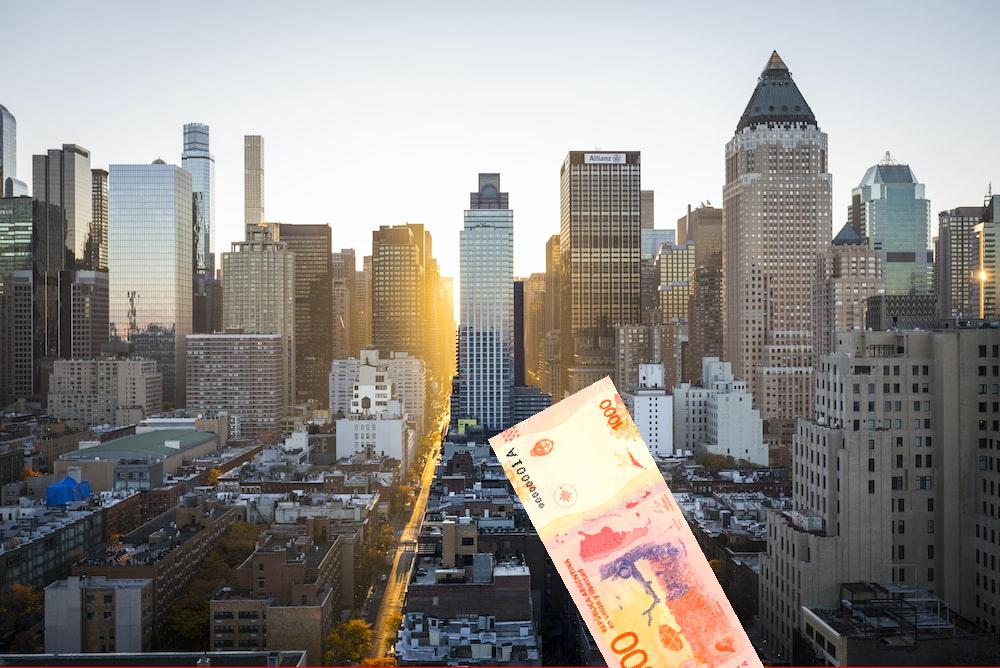
Denominación: 1000